Elizabeth Strohfus

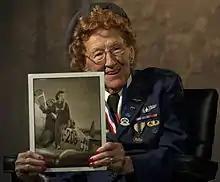
Betty Wall Strohfus holds a picture of herself when she was a WASP pilot (2012)

Elizabeth "Betty" Wall Strohfus (November 15, 1919 – March 6, 2016) was an American aviator and pioneering member of the Women Airforce Service Pilots (WASP) during World War II.